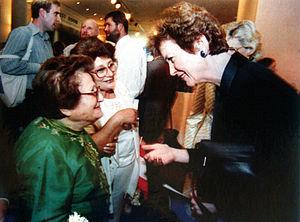
Mounira Solh a joué un rôle de premier plan au Liban pour la défense des droits des femmes et des personnes ayant un handicap. Elle a été l'une des premières femmes à se porter candidate à des élections parlementaires au Liban et dans le monde arabe,